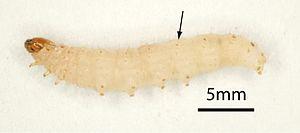
Ephestia kuehniella, couramment appelé Pyrale de la farine, Teigne de la farine ou Papillon gris de la farine, est une espèce de lépidoptères de la famille des Pyralidae.